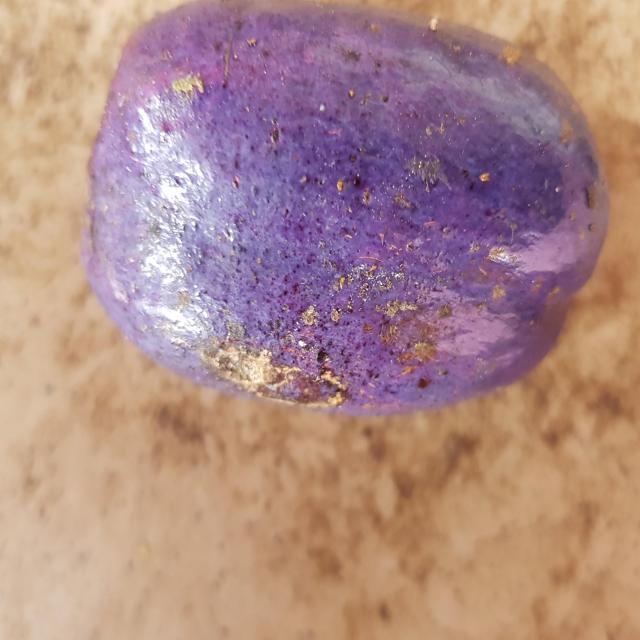
Plum grade: spotted